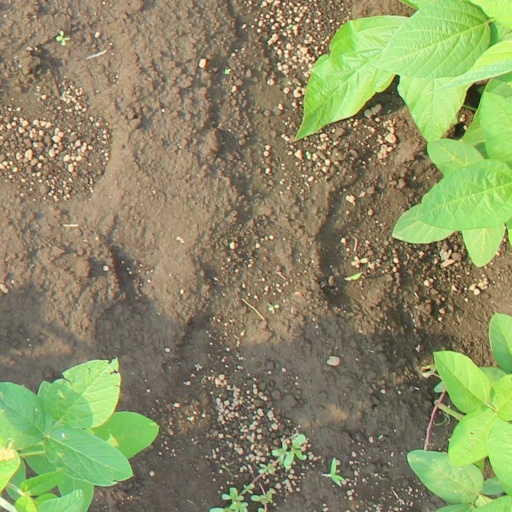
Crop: soybean